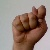
The image shows a hand gesture representing the letter 'T' in Indian Sign Language.